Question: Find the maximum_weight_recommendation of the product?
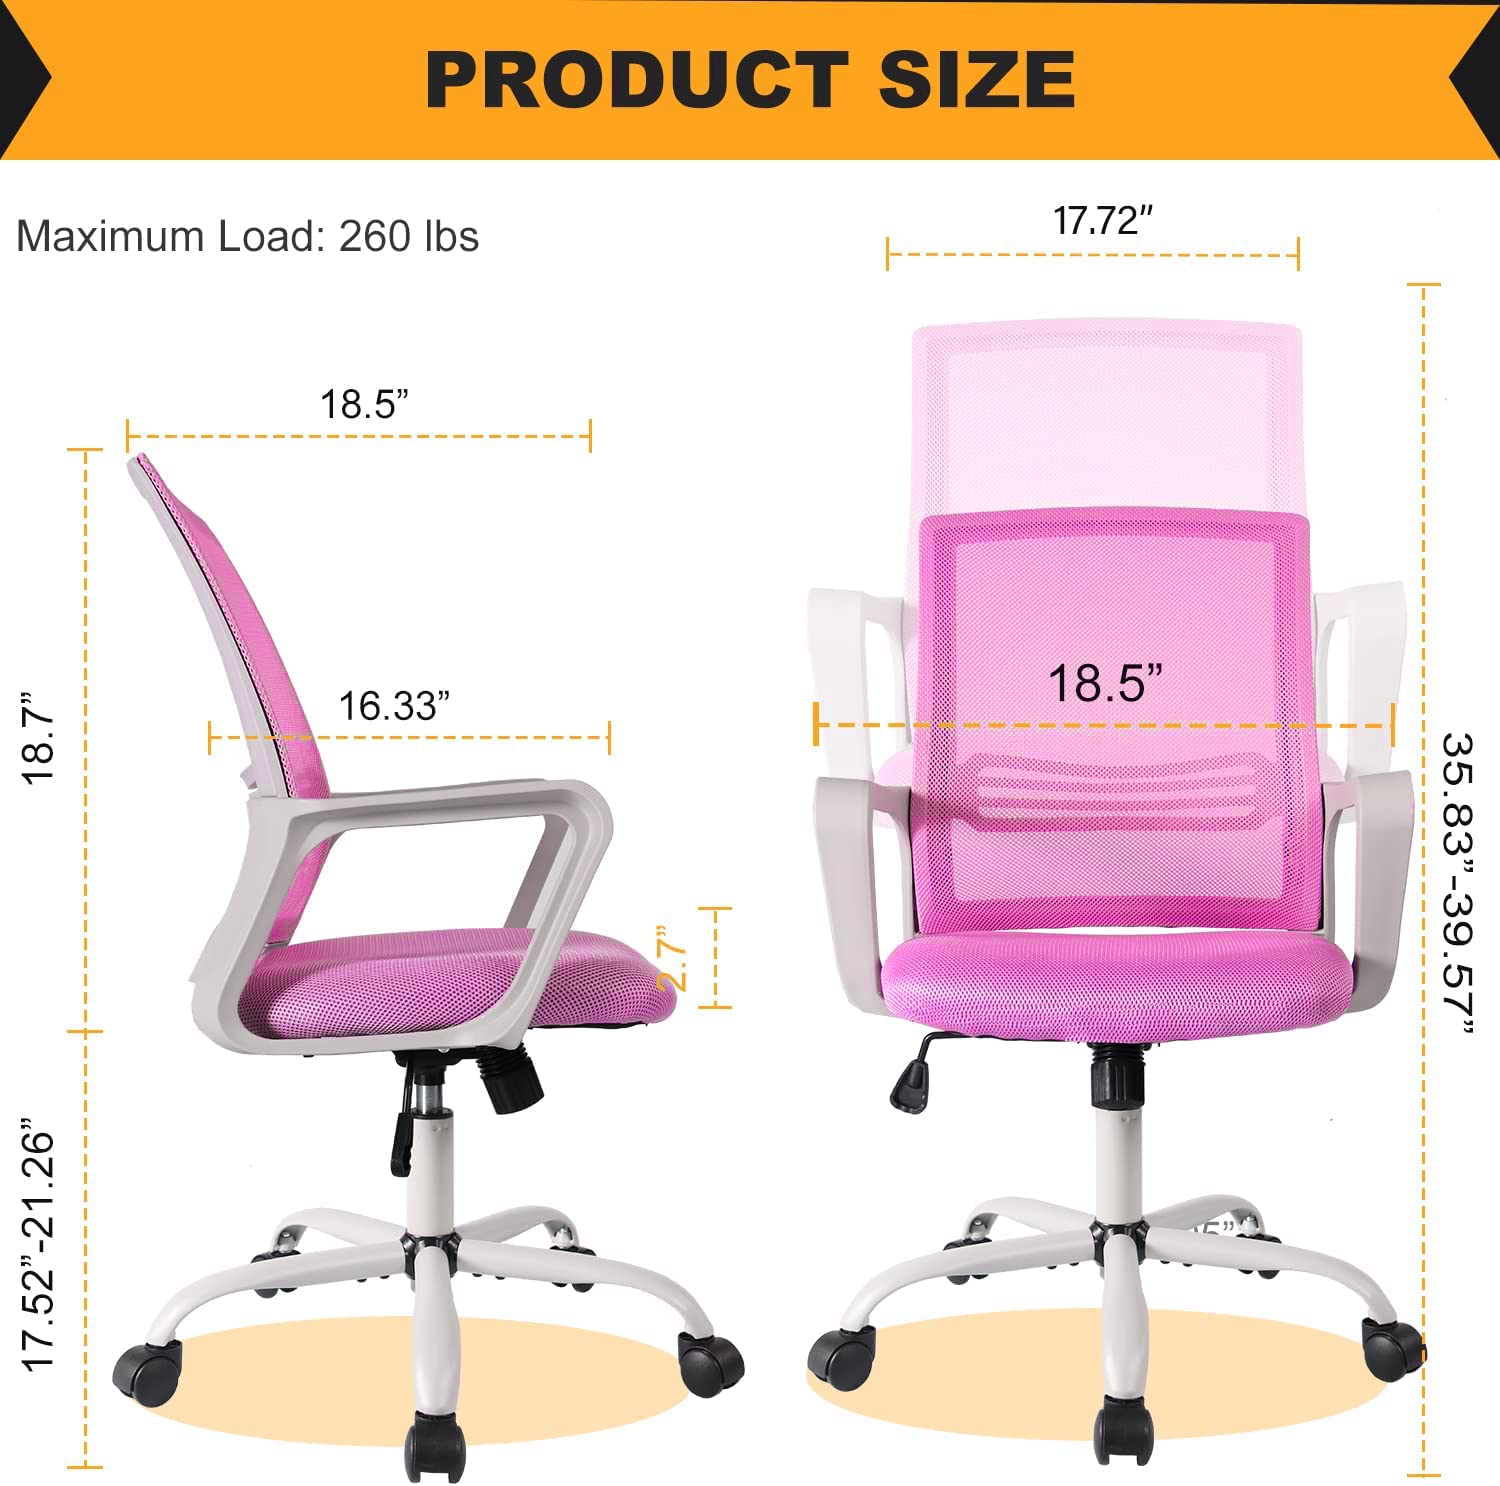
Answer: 260 pound